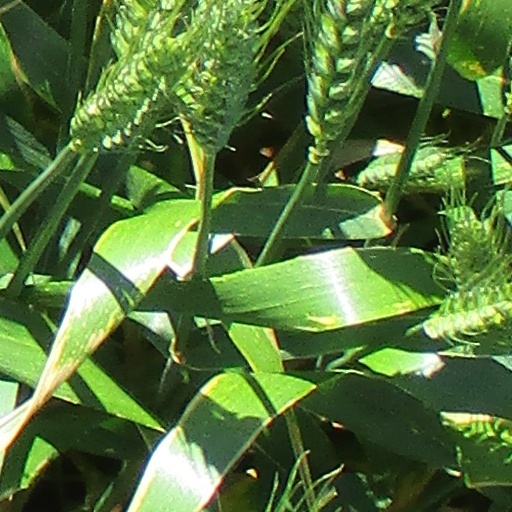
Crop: wheat